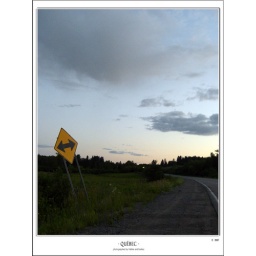
A road sign in Chicoutimi